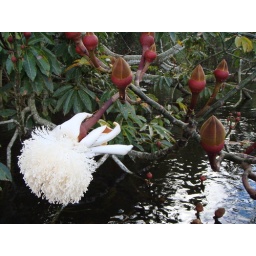
I think. An important tree whose fruit is eaten by various monkey species and I think sloths.